Something Wicked This Way Comes (film)

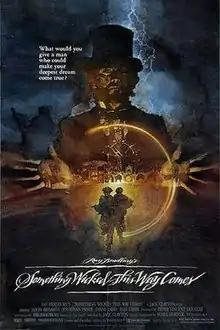
Theatrical release poster by David Grove

Something Wicked This Way Comes is a 1983 American dark fantasy horror film directed by Jack Clayton and produced by Walt Disney Productions, from a screenplay written by Ray Bradbury, based on his 1962 novel of the same name. It stars Jason Robards, Jonathan Pryce, Diane Ladd and Pam Grier.